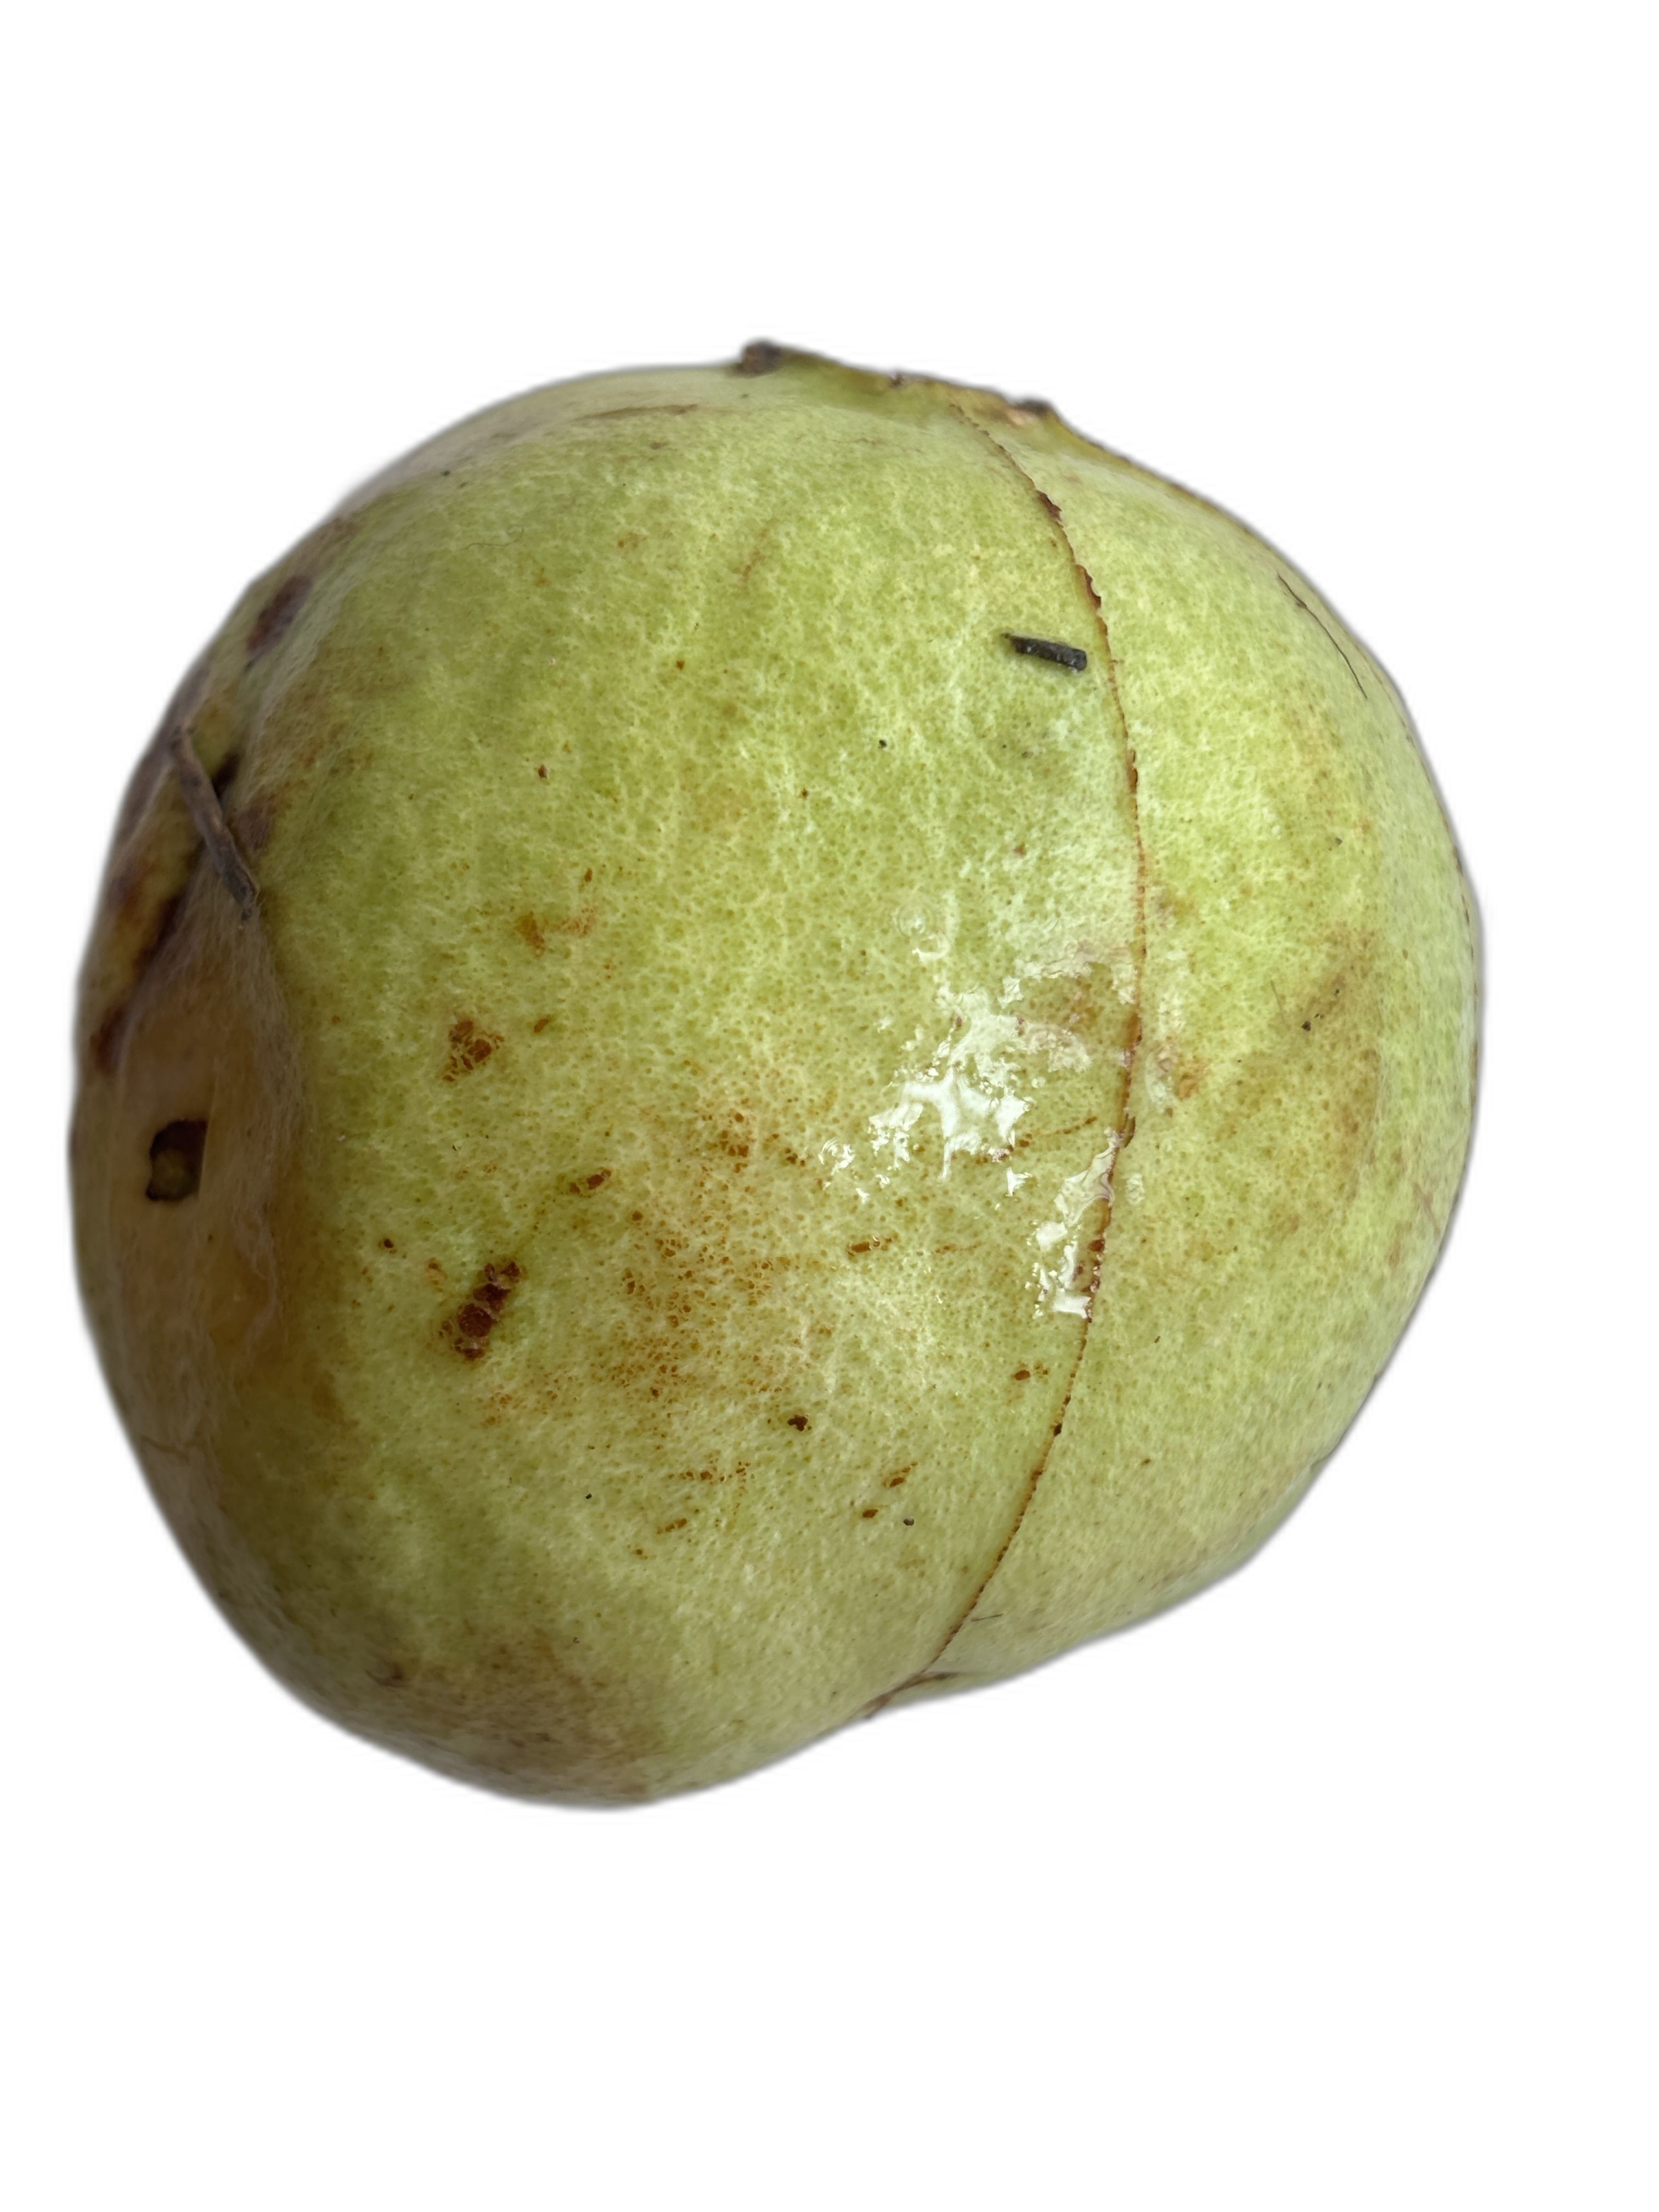
Plant part: fruit
Disease: Anthracnose